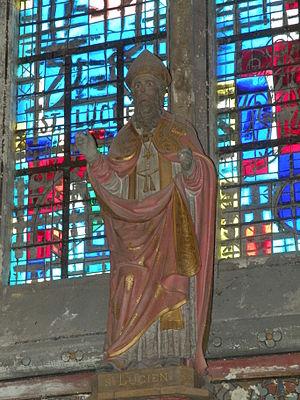
statue de saint Lucien de Beauvais, cathedrale de Beauvais, Oise, France